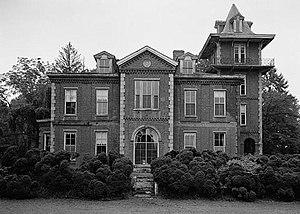
Bayard Taylor est un écrivain et explorateur américain.